Methods of detecting exoplanets

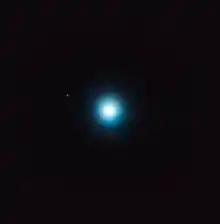
The large central object is the star CVSO 30; the small dot up and to the left is exoplanet CVSO 30c. This image was made using astrometry data from VLT's NACO and SINFONI instruments.

Direct imaging can give only loose constraints of the planet's mass, which is derived from the age of the star and the temperature of the planet. Mass can vary considerably, as planets can form several million years after the star has formed. The cooler the planet is, the less the planet's mass needs to be. In some cases it is possible to give reasonable constraints to the radius of a planet based on planet's temperature, its apparent brightness, and its distance from Earth. The spectra emitted from planets do not have to be separated from the star, which eases determining the chemical composition of planets.